Nana's Party

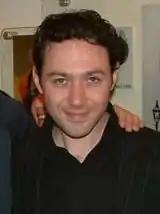
Reece Shearsmith "(pictured in 2003)" co-wrote, co-directed and starred in the episode with Steve Pemberton.

"Nana's Party" was the first episode of "Inside No. 9" to be written by the programme's creators Reece Shearsmith and Steve Pemberton. BBC producers felt the episode worked as the opening episode of a sitcom, but Pemberton and Shearsmith were not happy to develop the idea into its own series, given the events of the plot. As such, the script was shelved, and revisited during planning for "Inside No. 9" second series. A number of changes were made from the original script when the concept was revisited. For example, a paramedic was added to the opening scene in order to add a sense of danger and foreboding, and the character Angela's "borderline OCD" was accentuated.